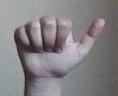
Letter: dhad